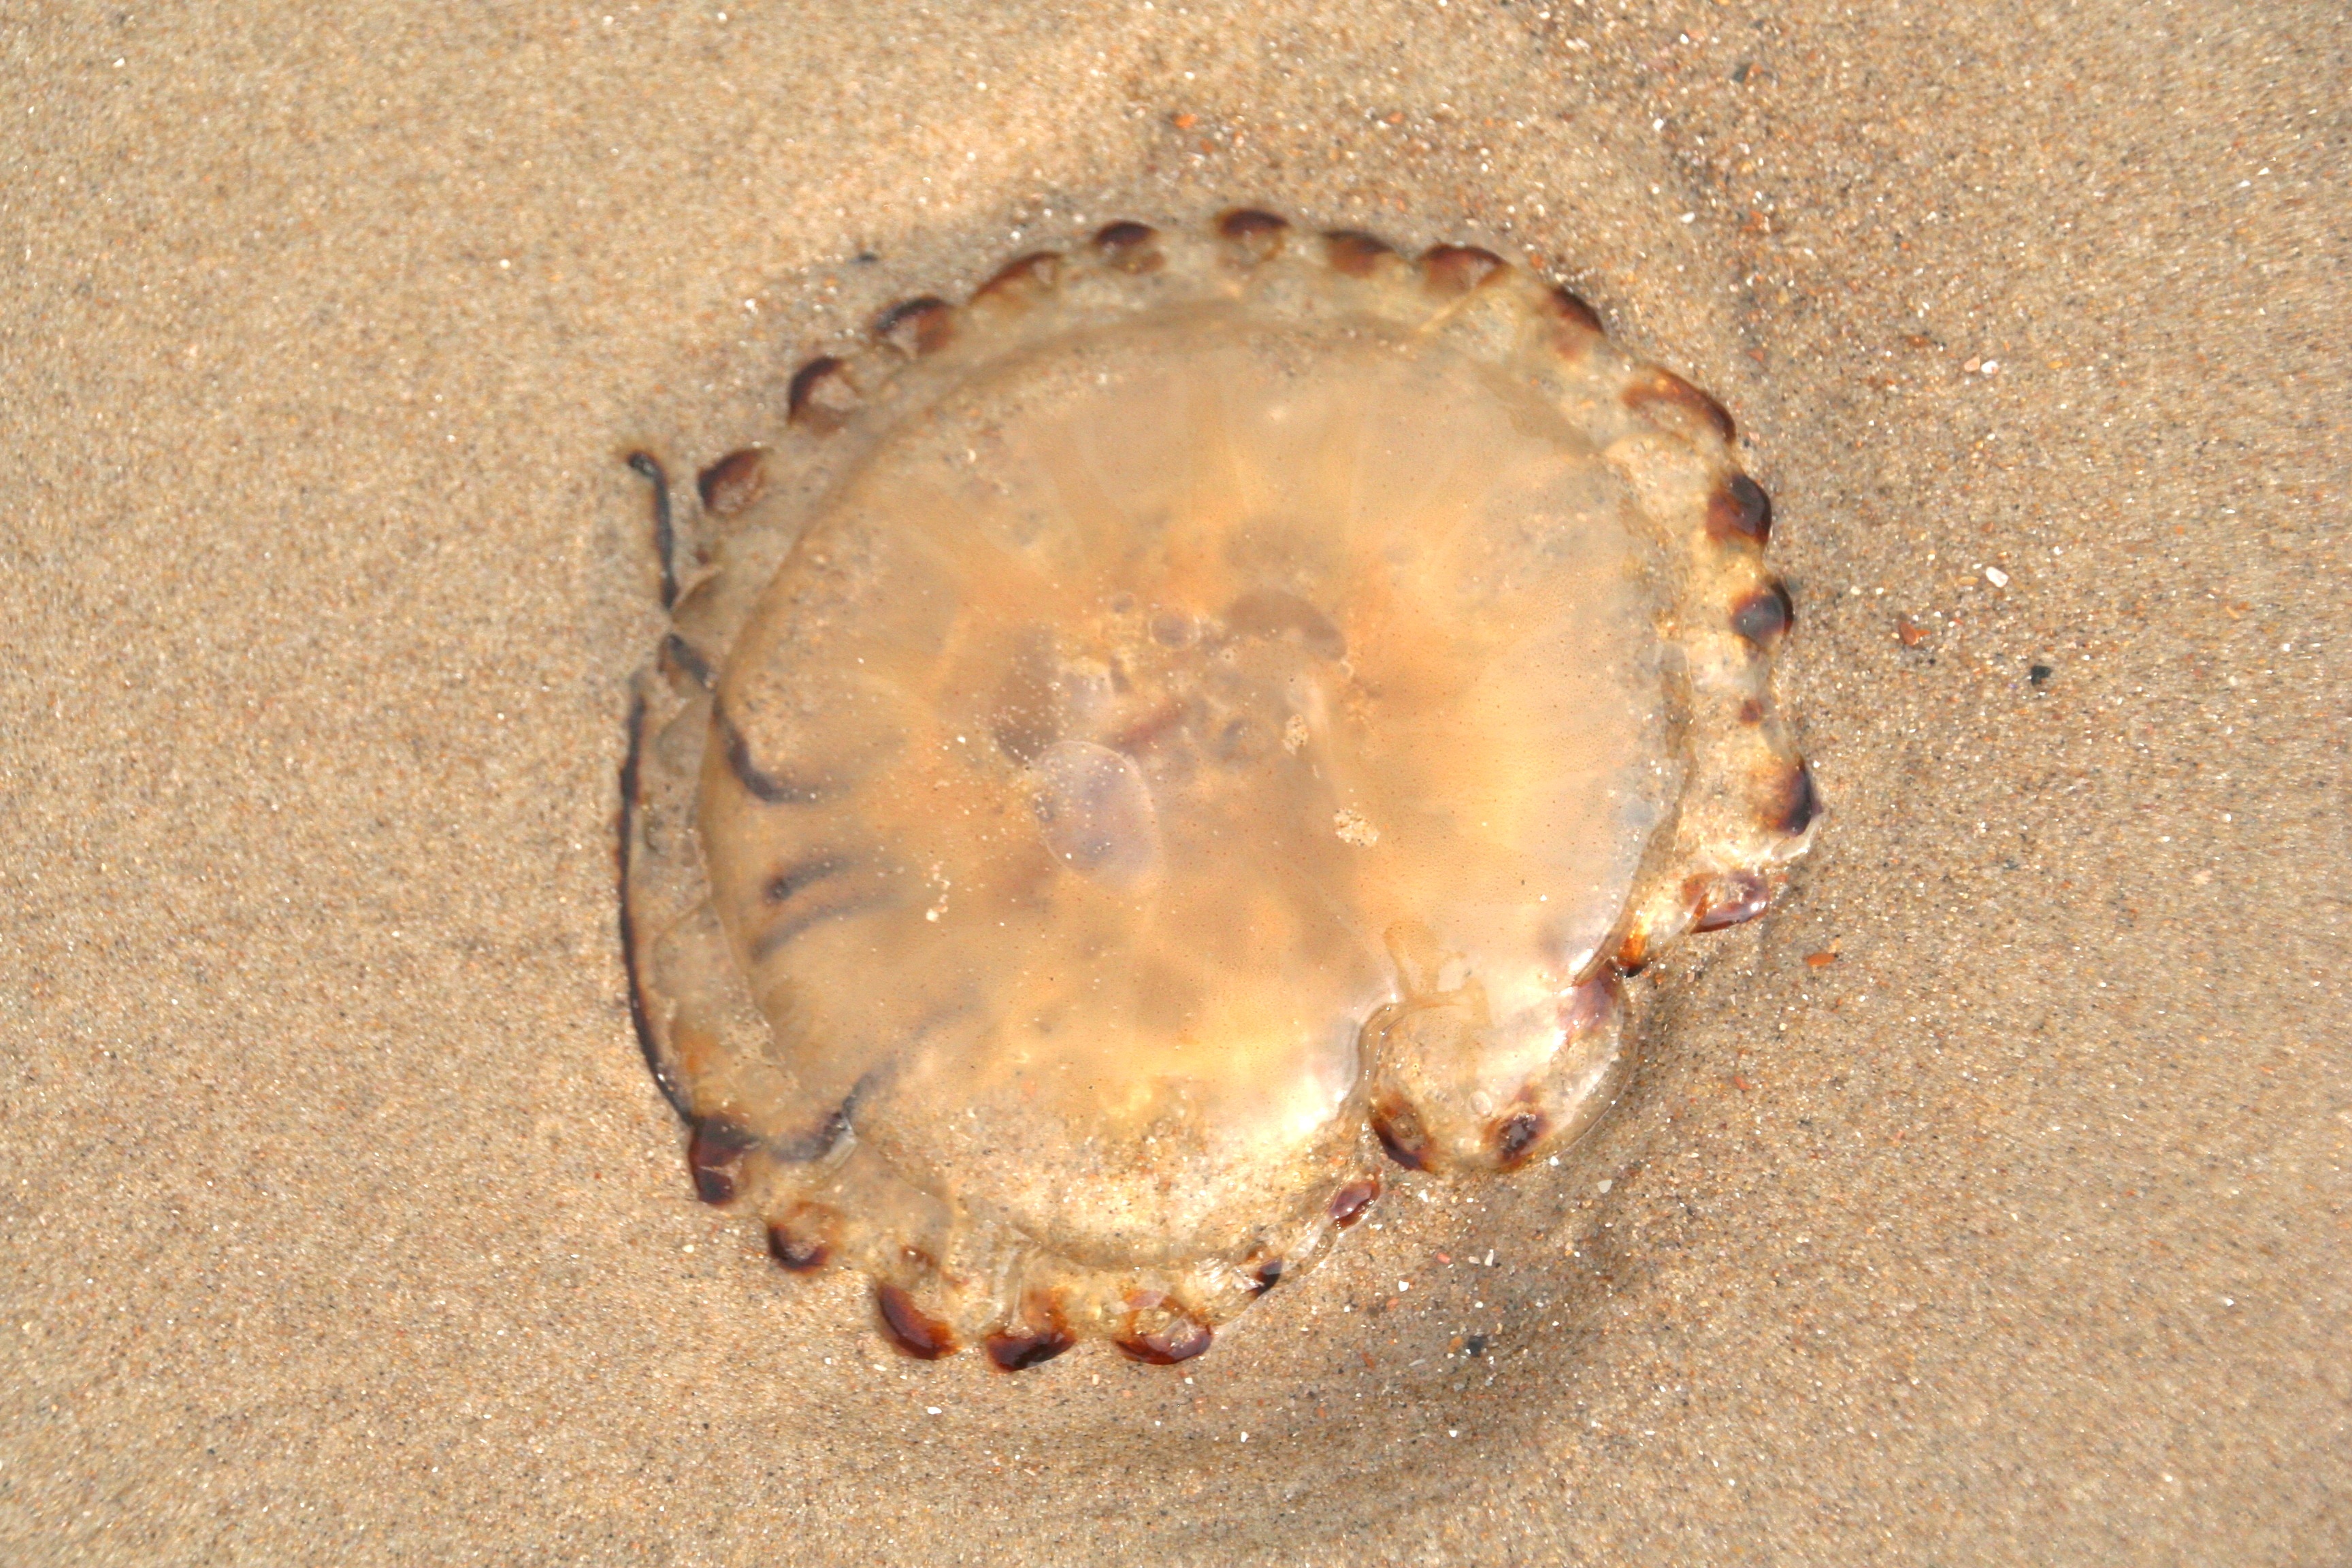
beach, sand, food, biology, seafood, jellyfish, invertebrate, seashell, marine life, cockle, sea snail, marine biology